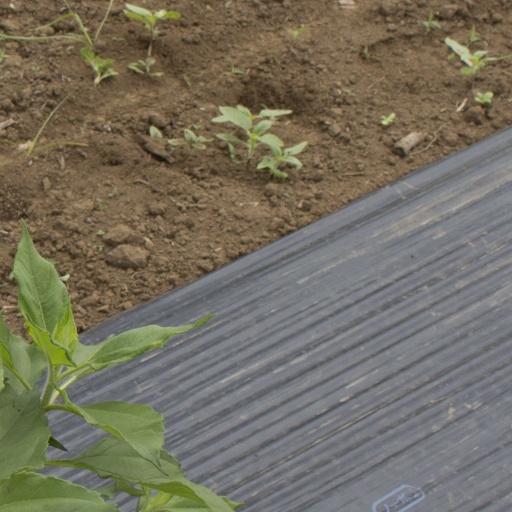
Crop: Jerusalem artichoke